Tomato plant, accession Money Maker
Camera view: vertical (180 deg); turntable rotation: 30 degrees
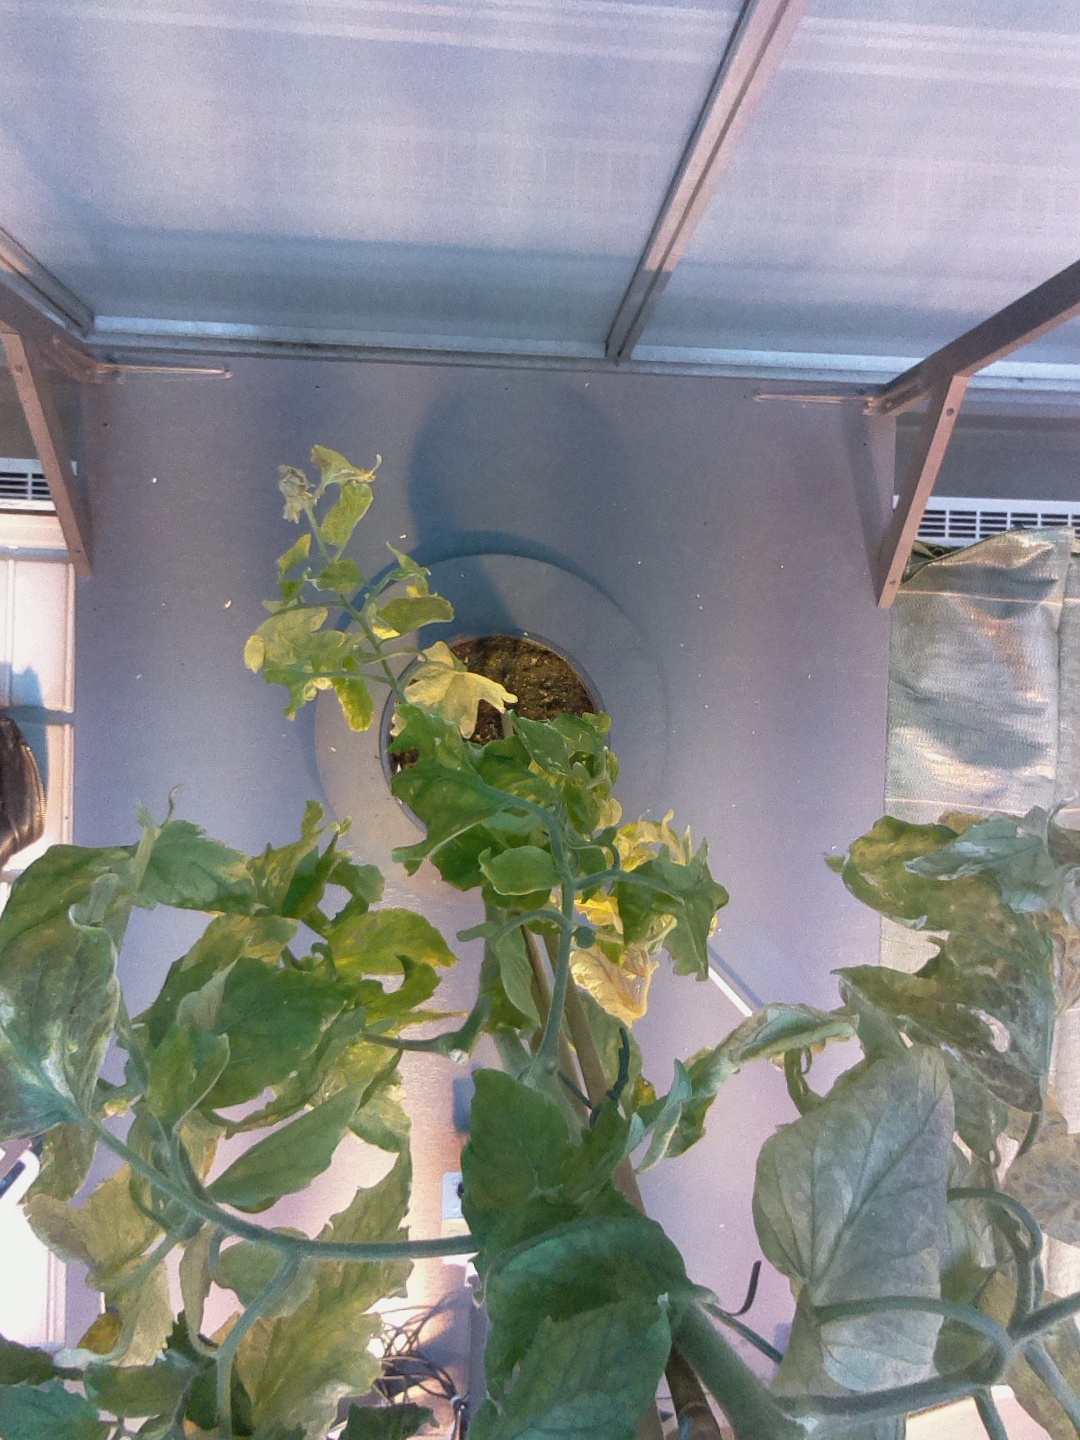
BBCH growth stage 79: 90% -100% of final fruit size